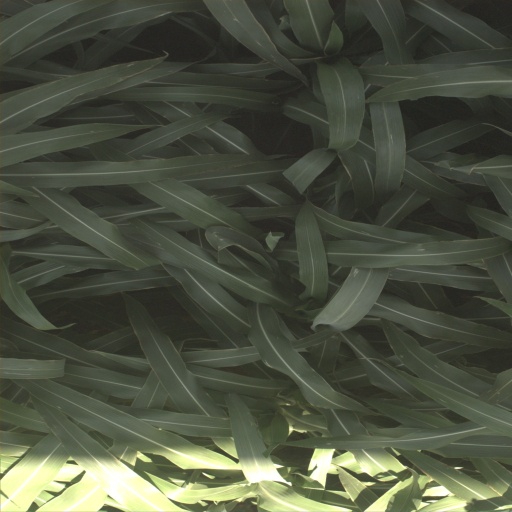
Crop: sorghum